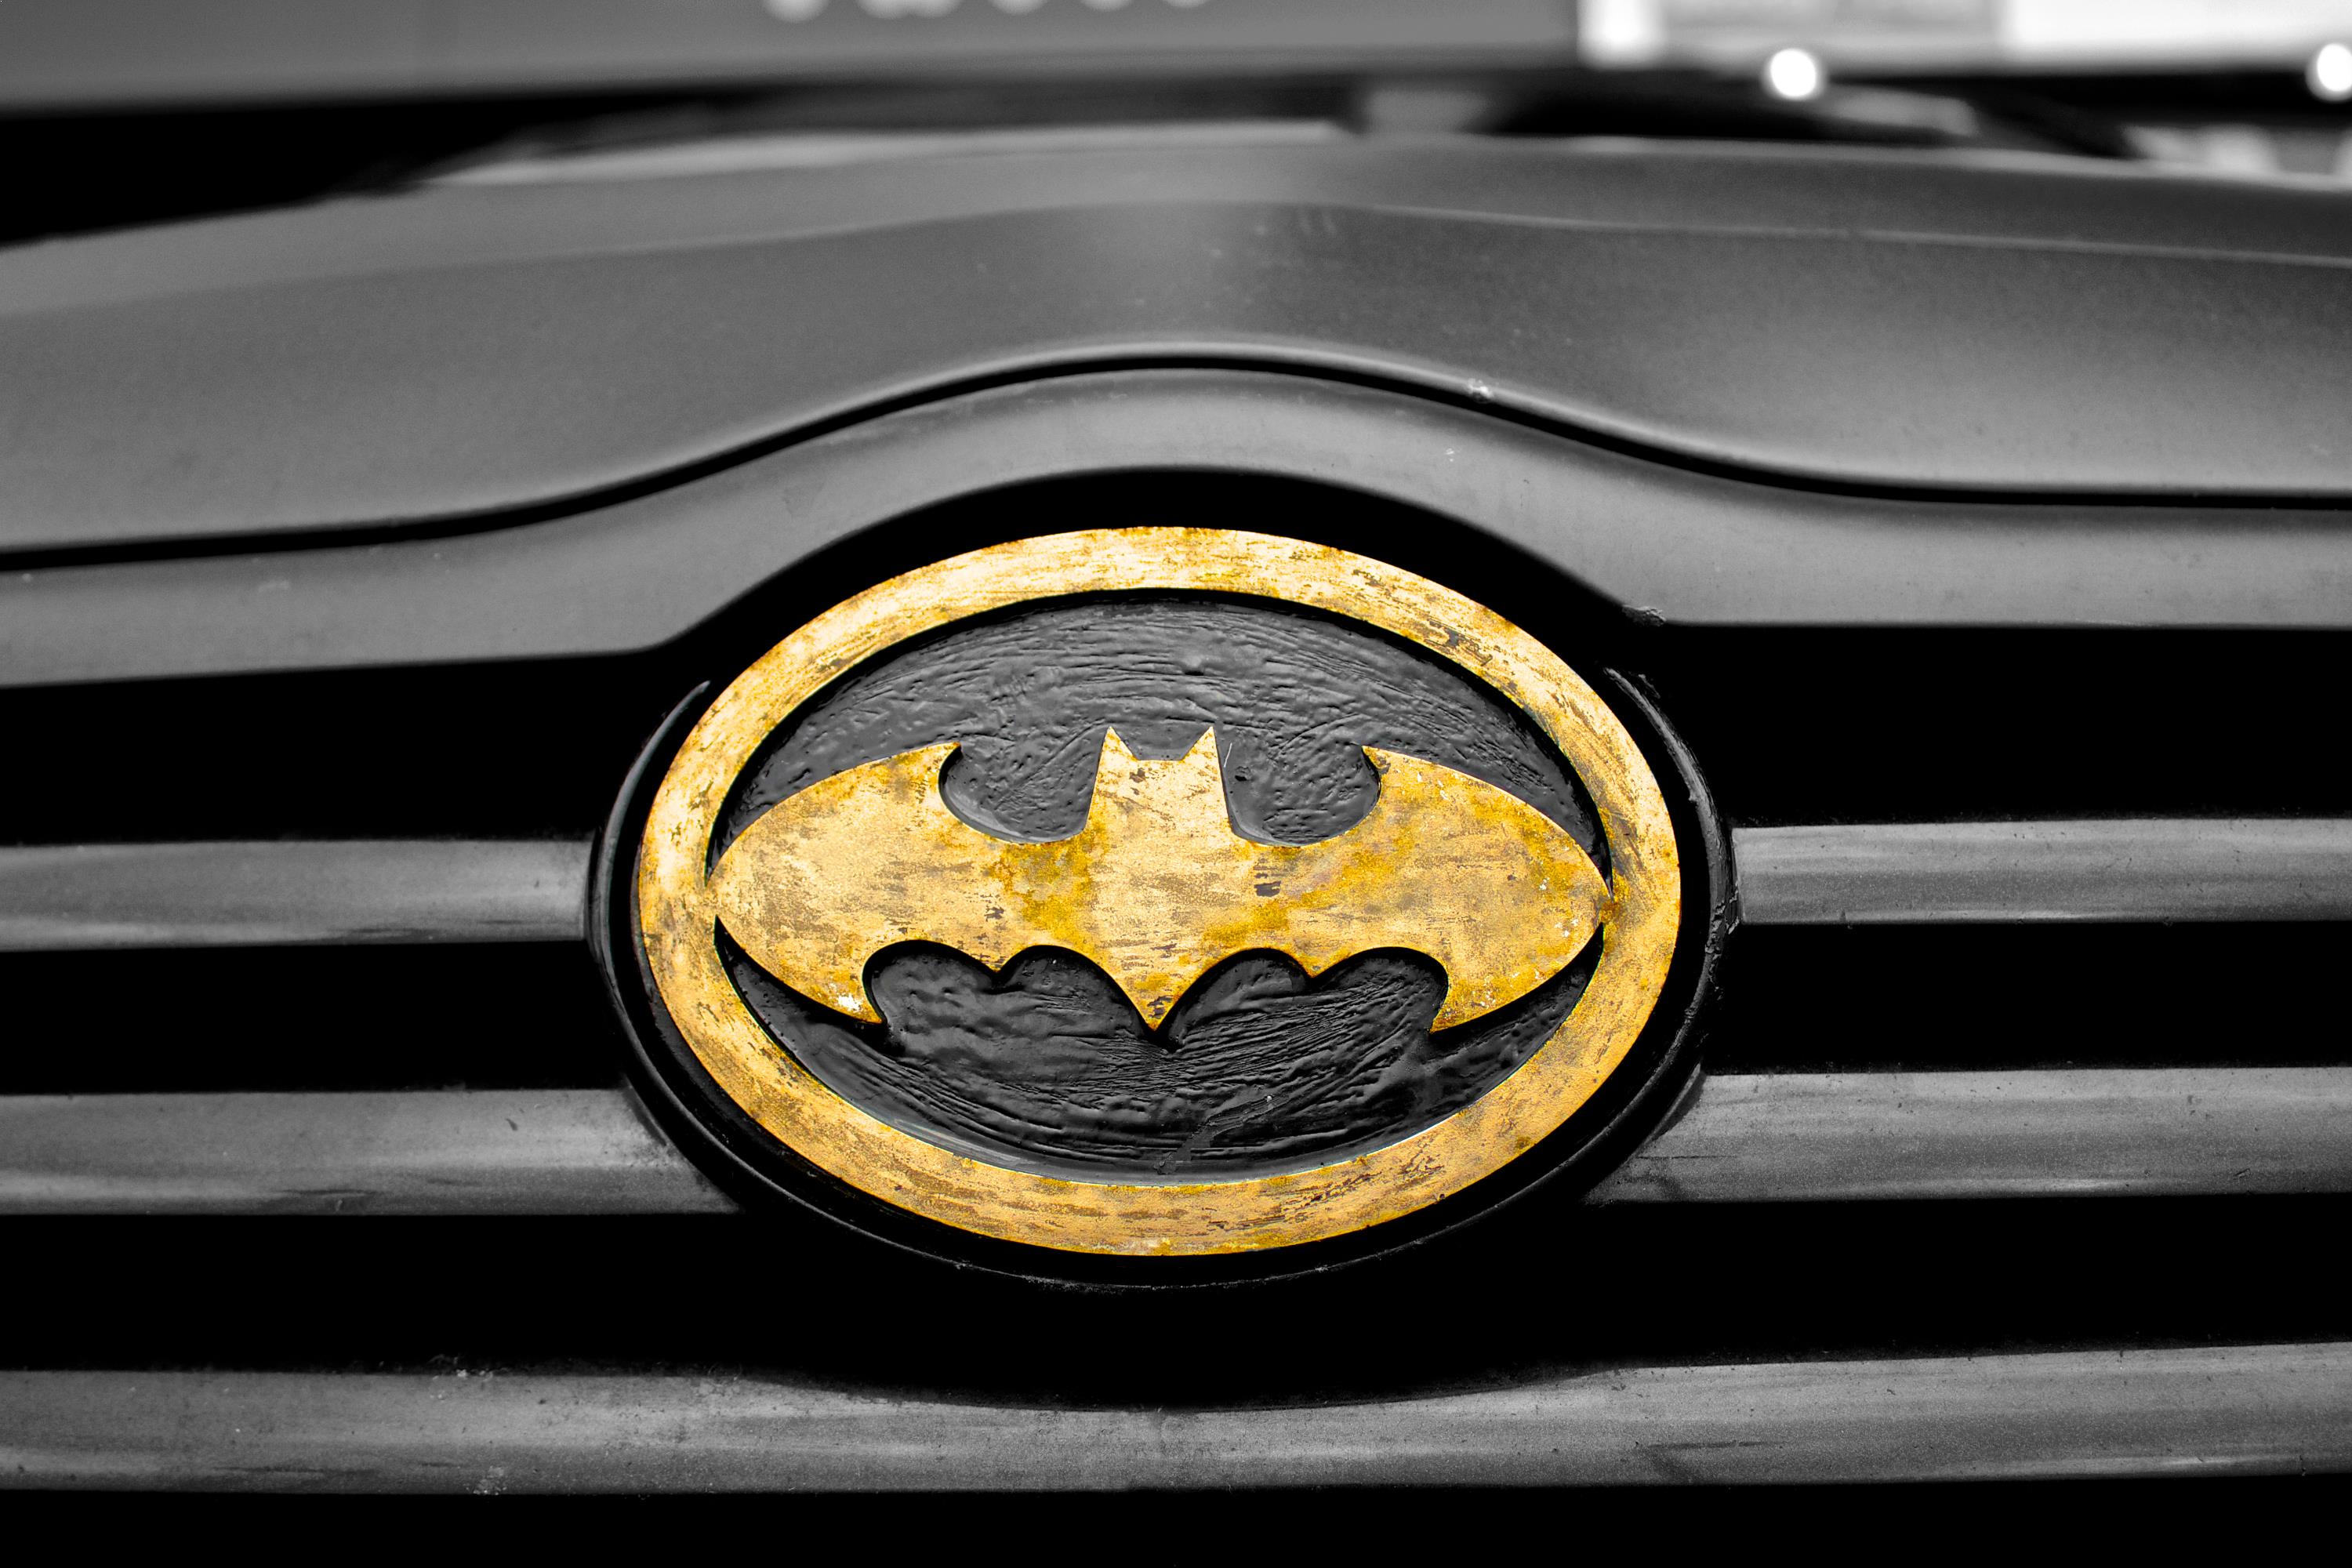
car, wheel, number, vehicle, symbol, black, monochrome, sports car, supercar, batman, hero, superhero, comic book, automobile make, automotive exterior, automotive design